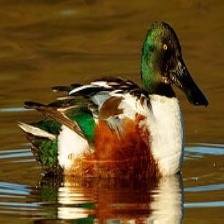
Species: NORTHERN SHOVELER
Scientific name: SPATULA CLYPEATA
ImageNet parent category: drake